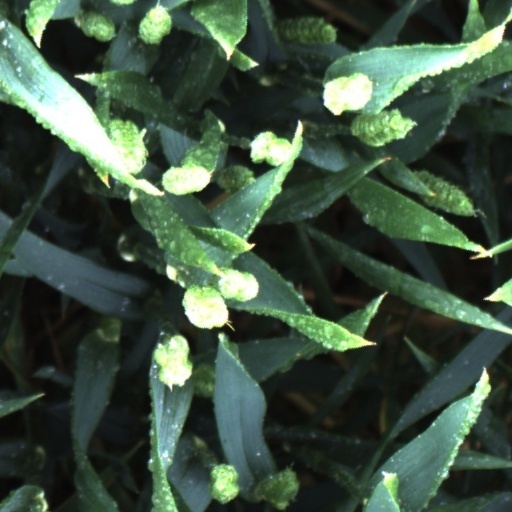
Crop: wheat